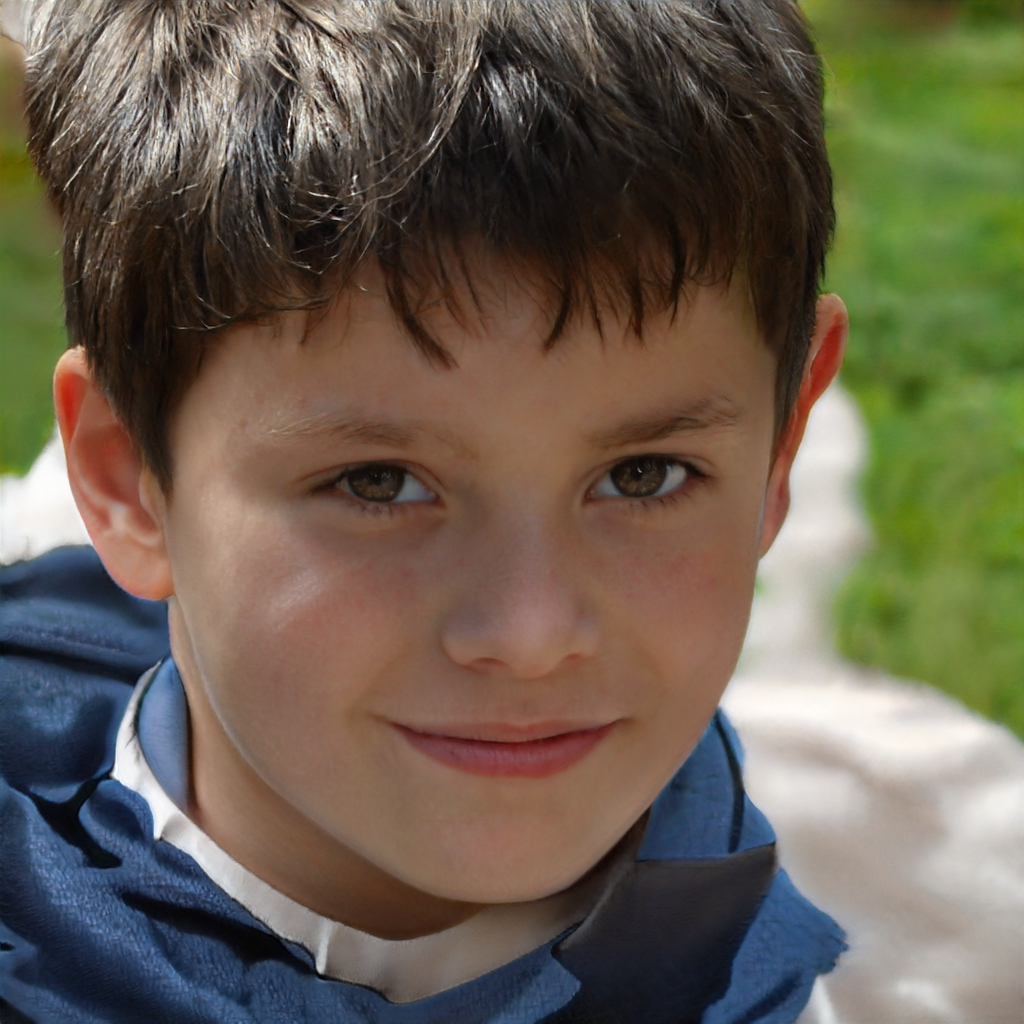
Portrait style: Real Portrait